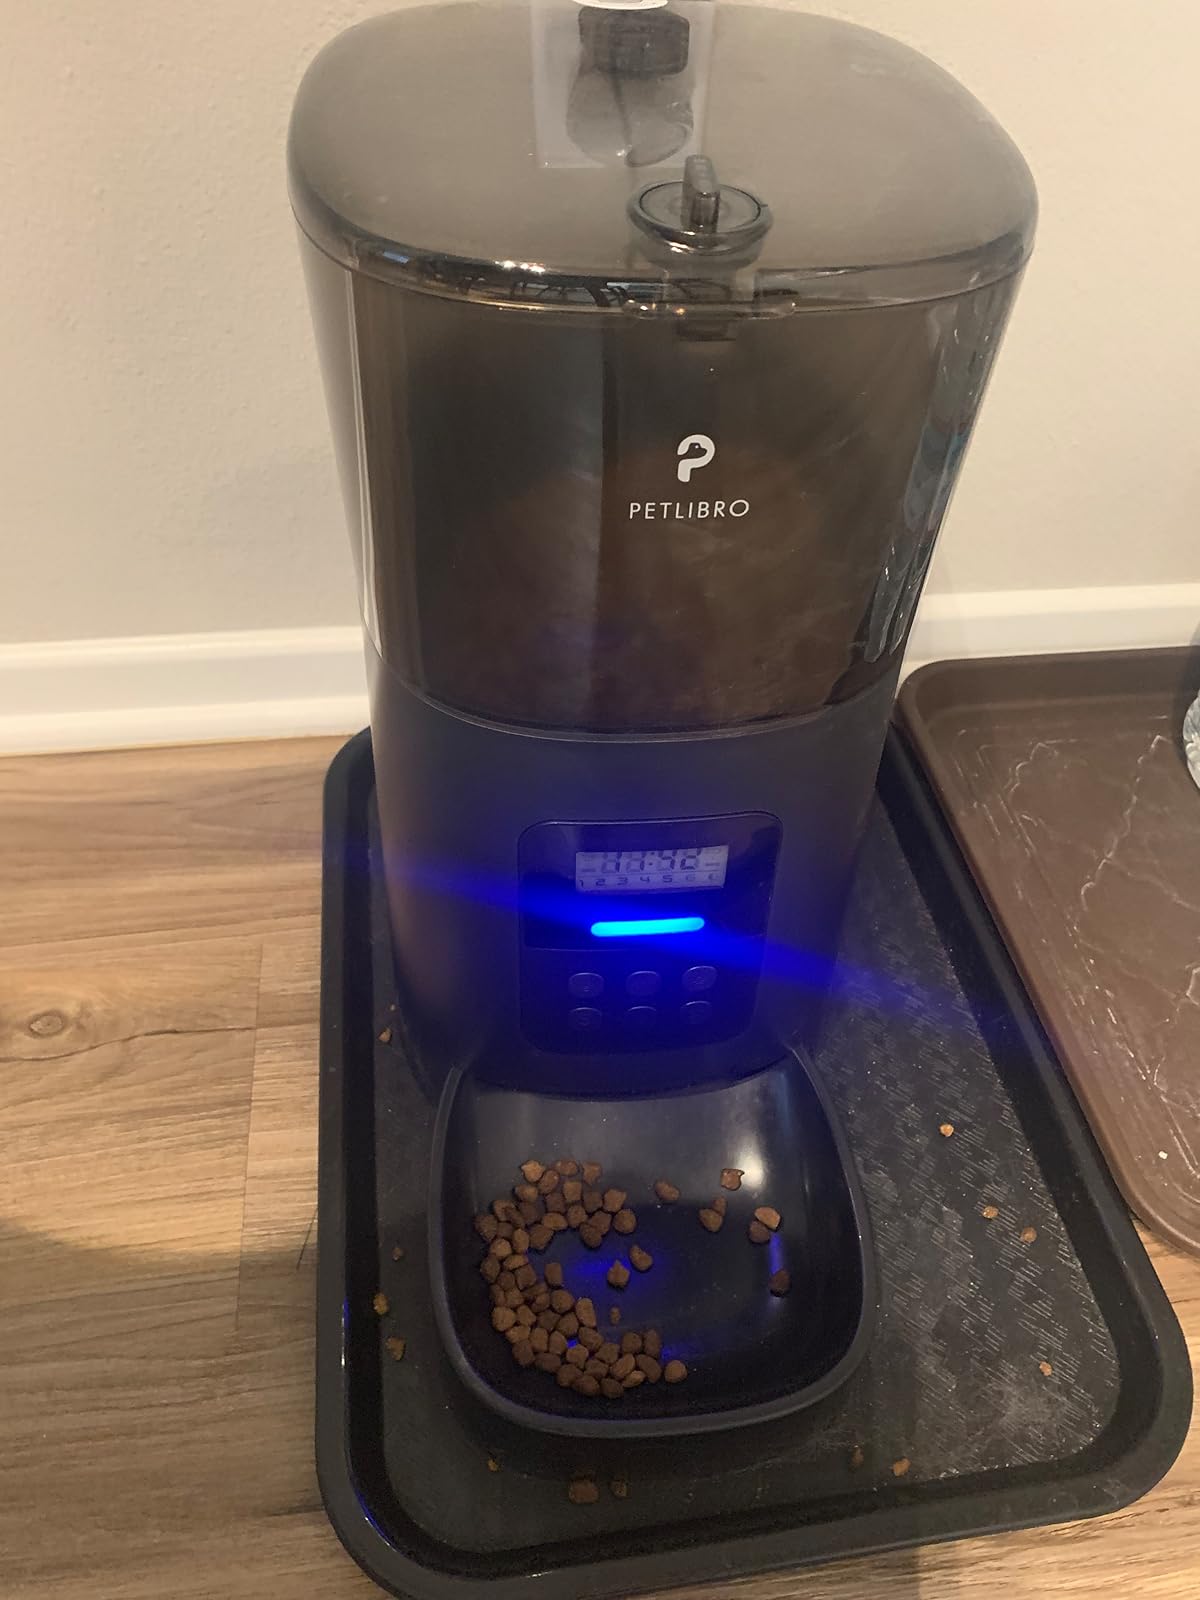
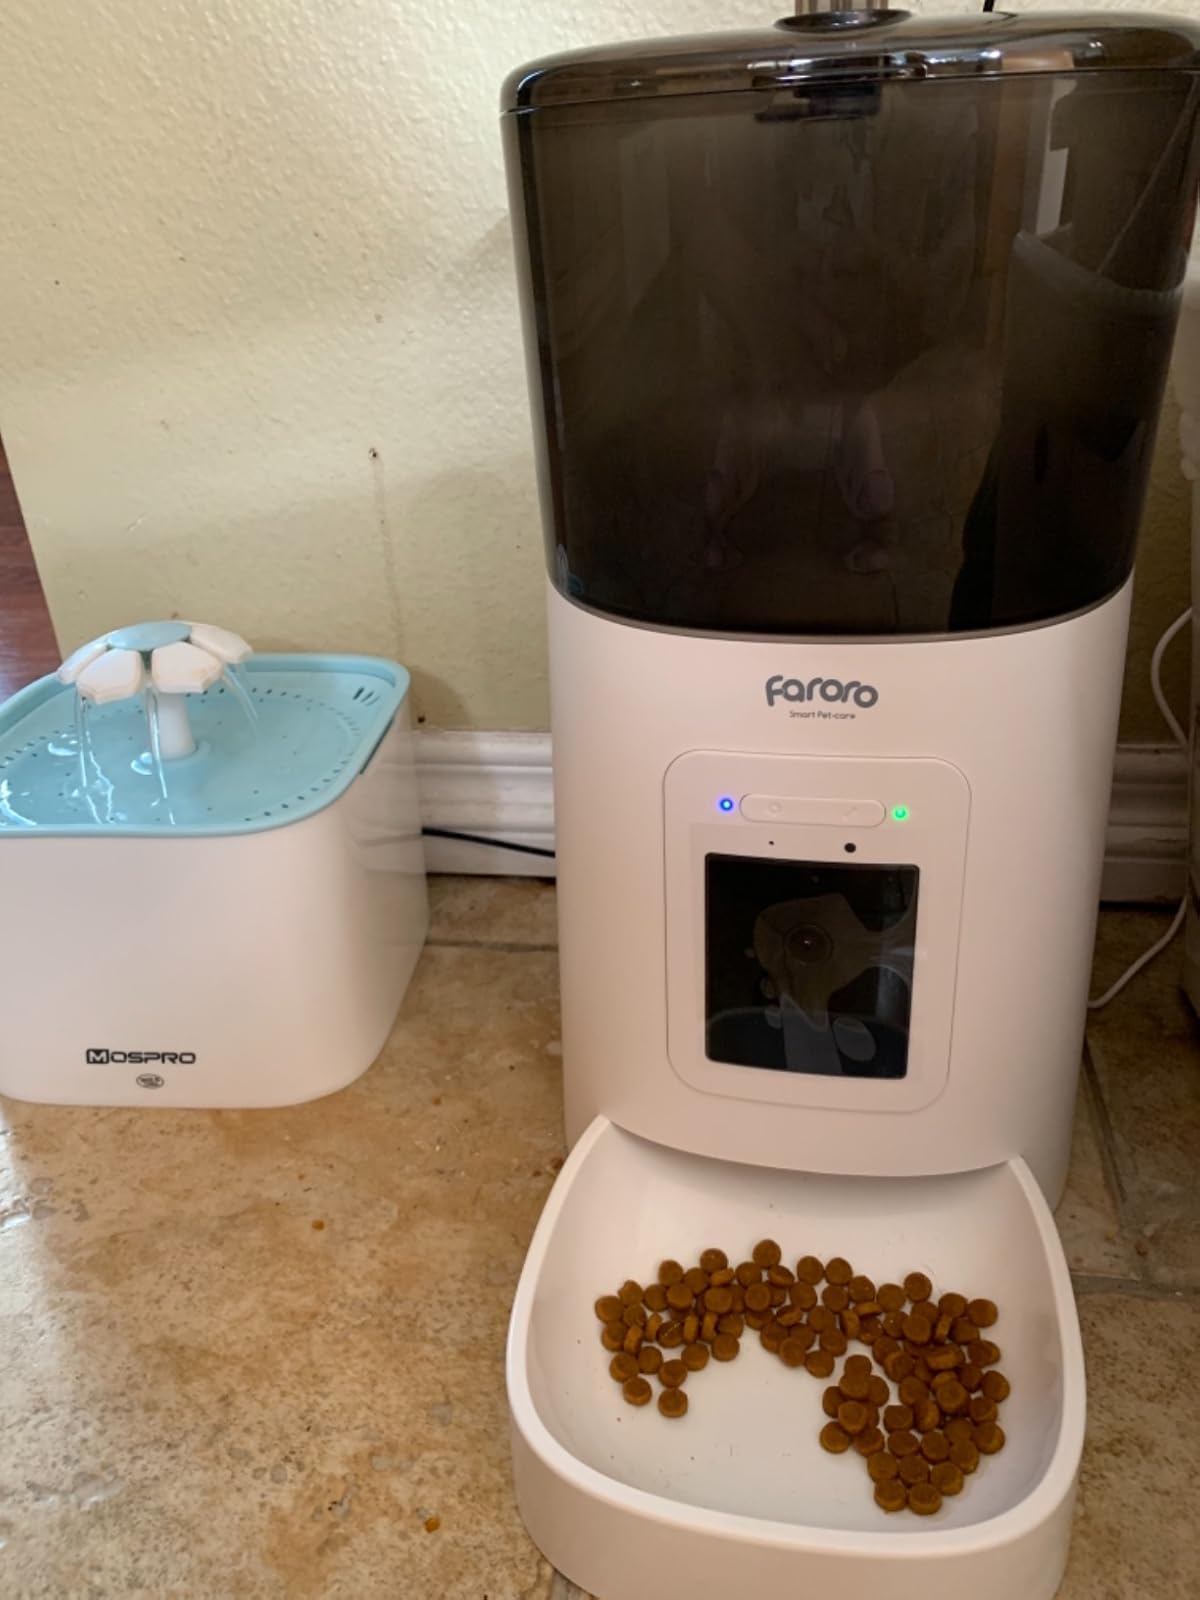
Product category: items_feeder
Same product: no